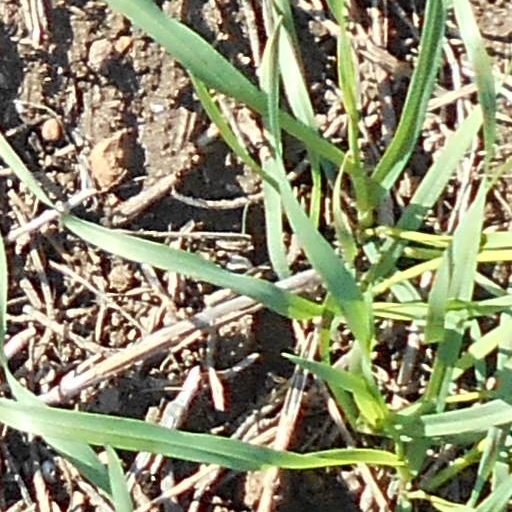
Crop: wheat